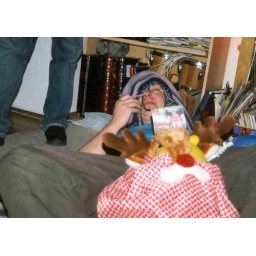
Dan Feane giving birth to the baby Jesus or Dan Feane giving birth to a bear balloon wrapped in swaddling clothes